USS Kasaan Bay

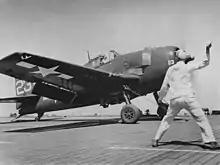
A F6F-5 variant Hellcat fighter of VF-74 preparing to be launched from the flight deck of "Kasaan Bay" in support of Operation Dragoon, 15 August 1944.

The task group, stopping at Malta on 26 July, took Durgin back on board, and had the British "Bogue"-class escort carriers and join the force. Both of the British ships had 24 Supermarine Seafire fighters on board, and would assist in providing a fighter screen throughout the operation. Later that same day, the task group departed for Alexandria, Egypt, for additional training operations. Arriving at Alexandria, the task group was assigned to operate under the command of Rear admiral Thomas Hope Troubridge, as a part of Task Force 88. Thus, her task group's code was changed to Task Group 88.2. Altogether, Task Force 88 would consist of nine carriers, two British light cruisers, six U.S. destroyers, and six British minelayers. After conducting exercises, the Task Group returned to Malta on 3 August, and then proceeded onwards to Salerno on 7 August in order to take part in a dress rehearsal of the invasion. During the transit, "Kasaan Bay"s Avengers and Hellcat night fighters were detached and sent to Corsica. On 10 August, the Task Force was back in Malta.